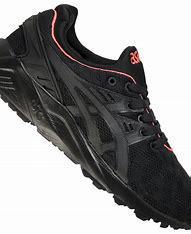
Brand: Asics
Model: Gel Kayano EVO